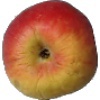
Label: Apple Red Yellow 1